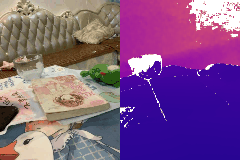
Label: book